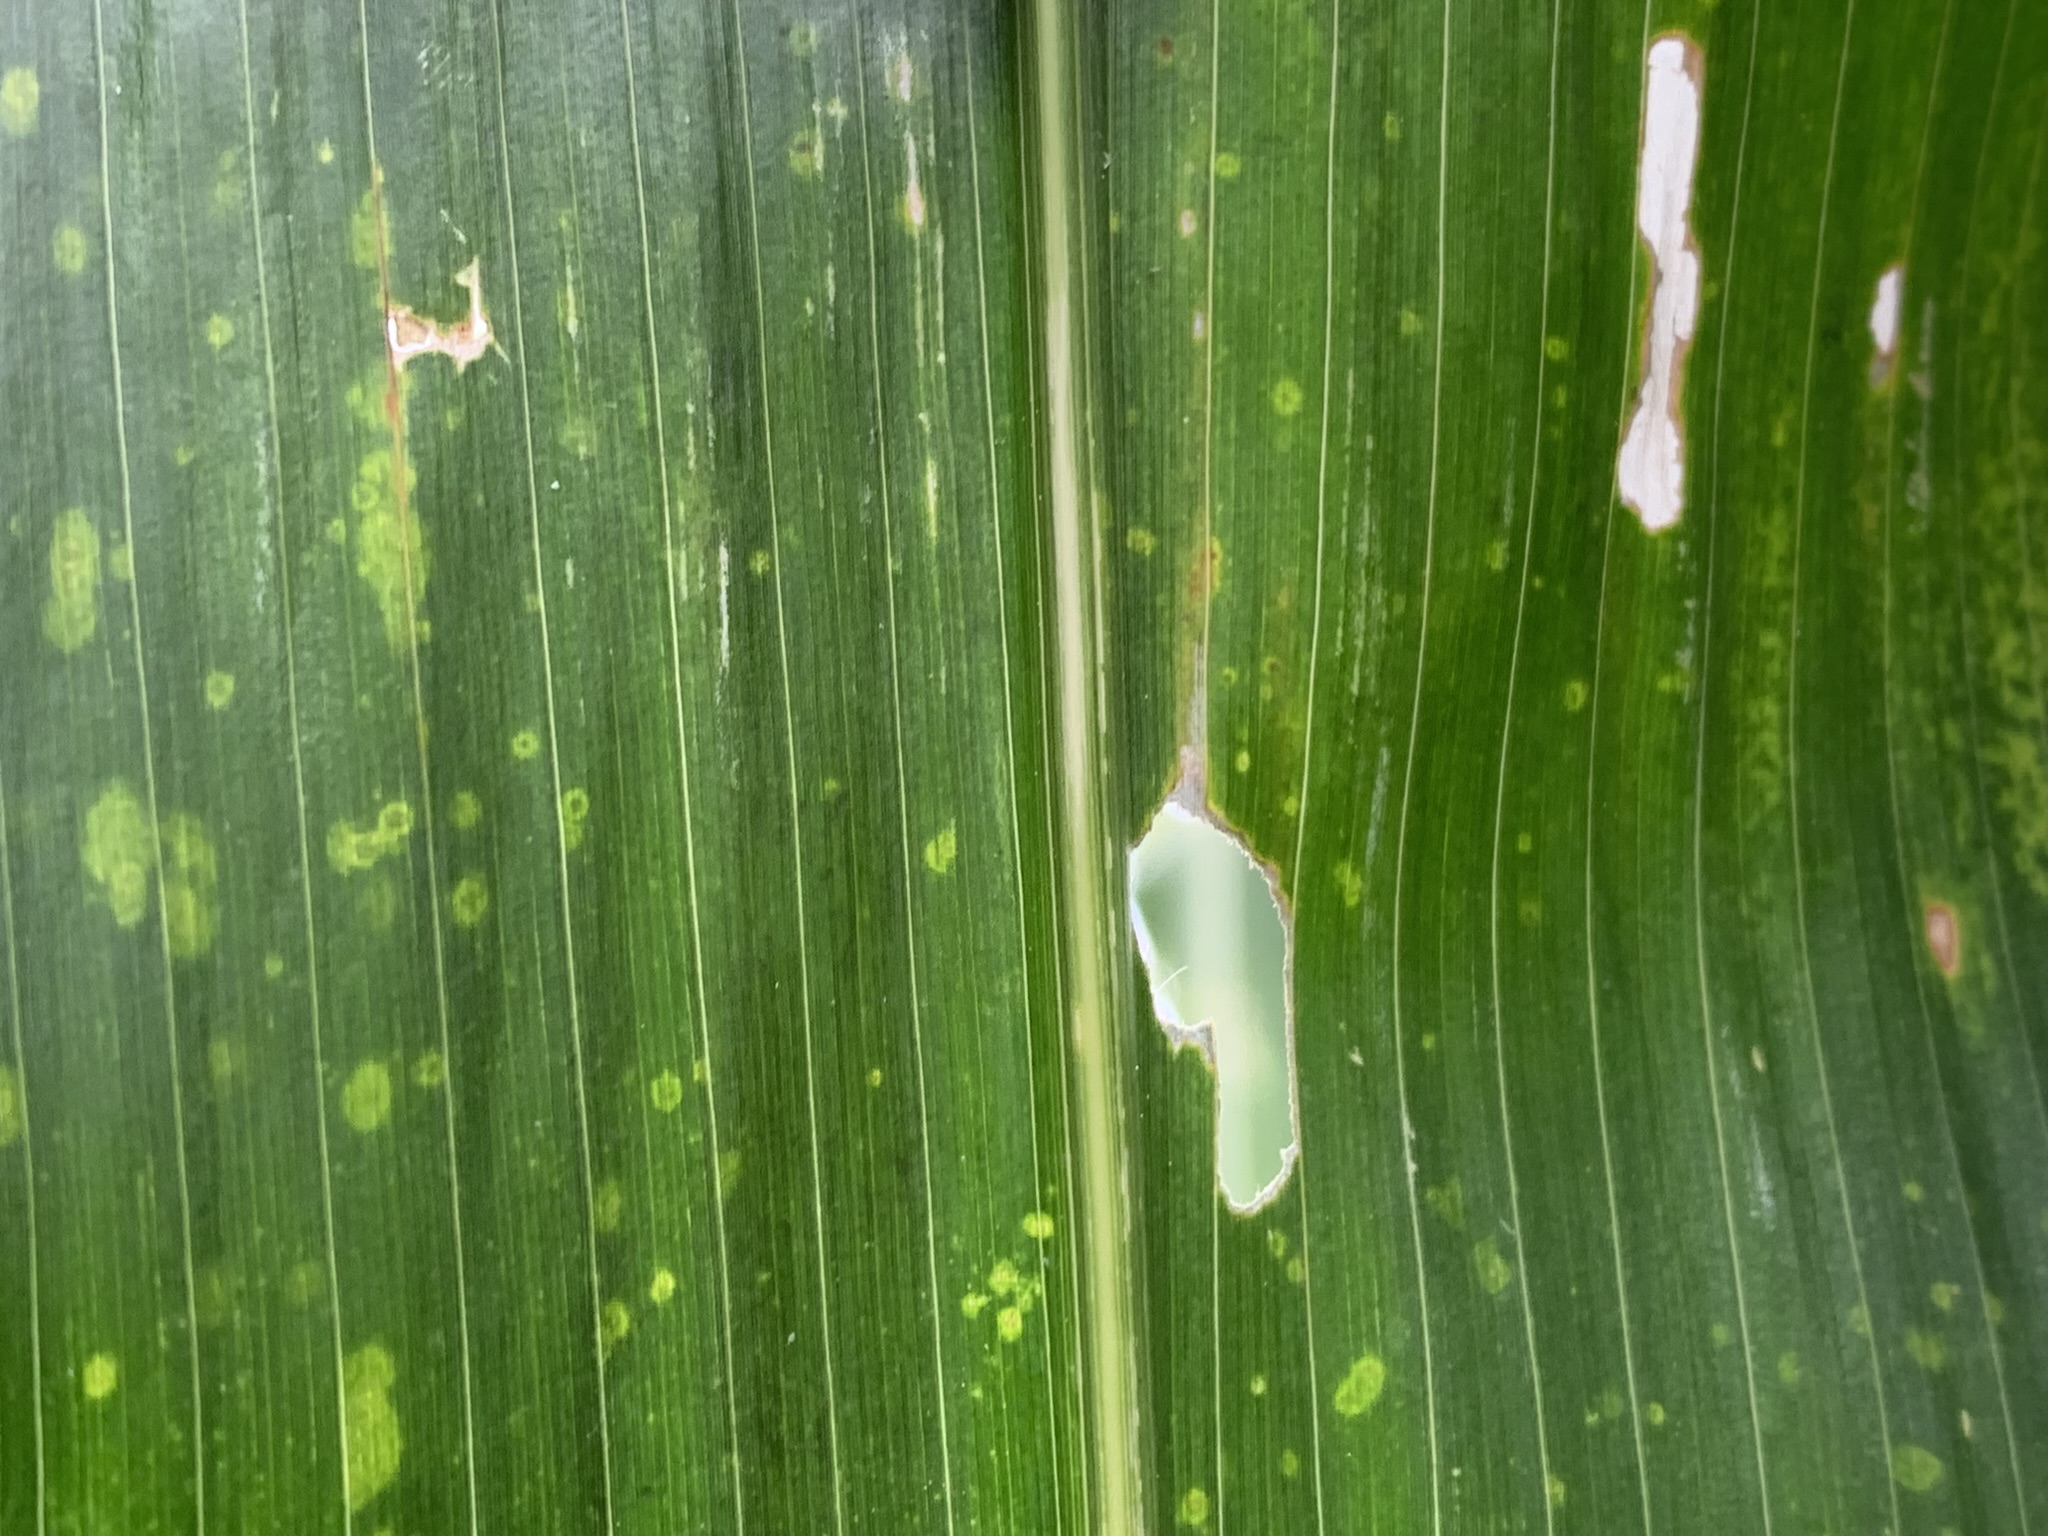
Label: MLN